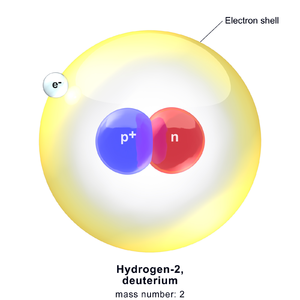
Deuterium
Deterium
Deuterium er en stabil isotop af brint. Deuterium kaldes også tung brint. Som kemisk betegnelse benyttes ofte bogstavet D.